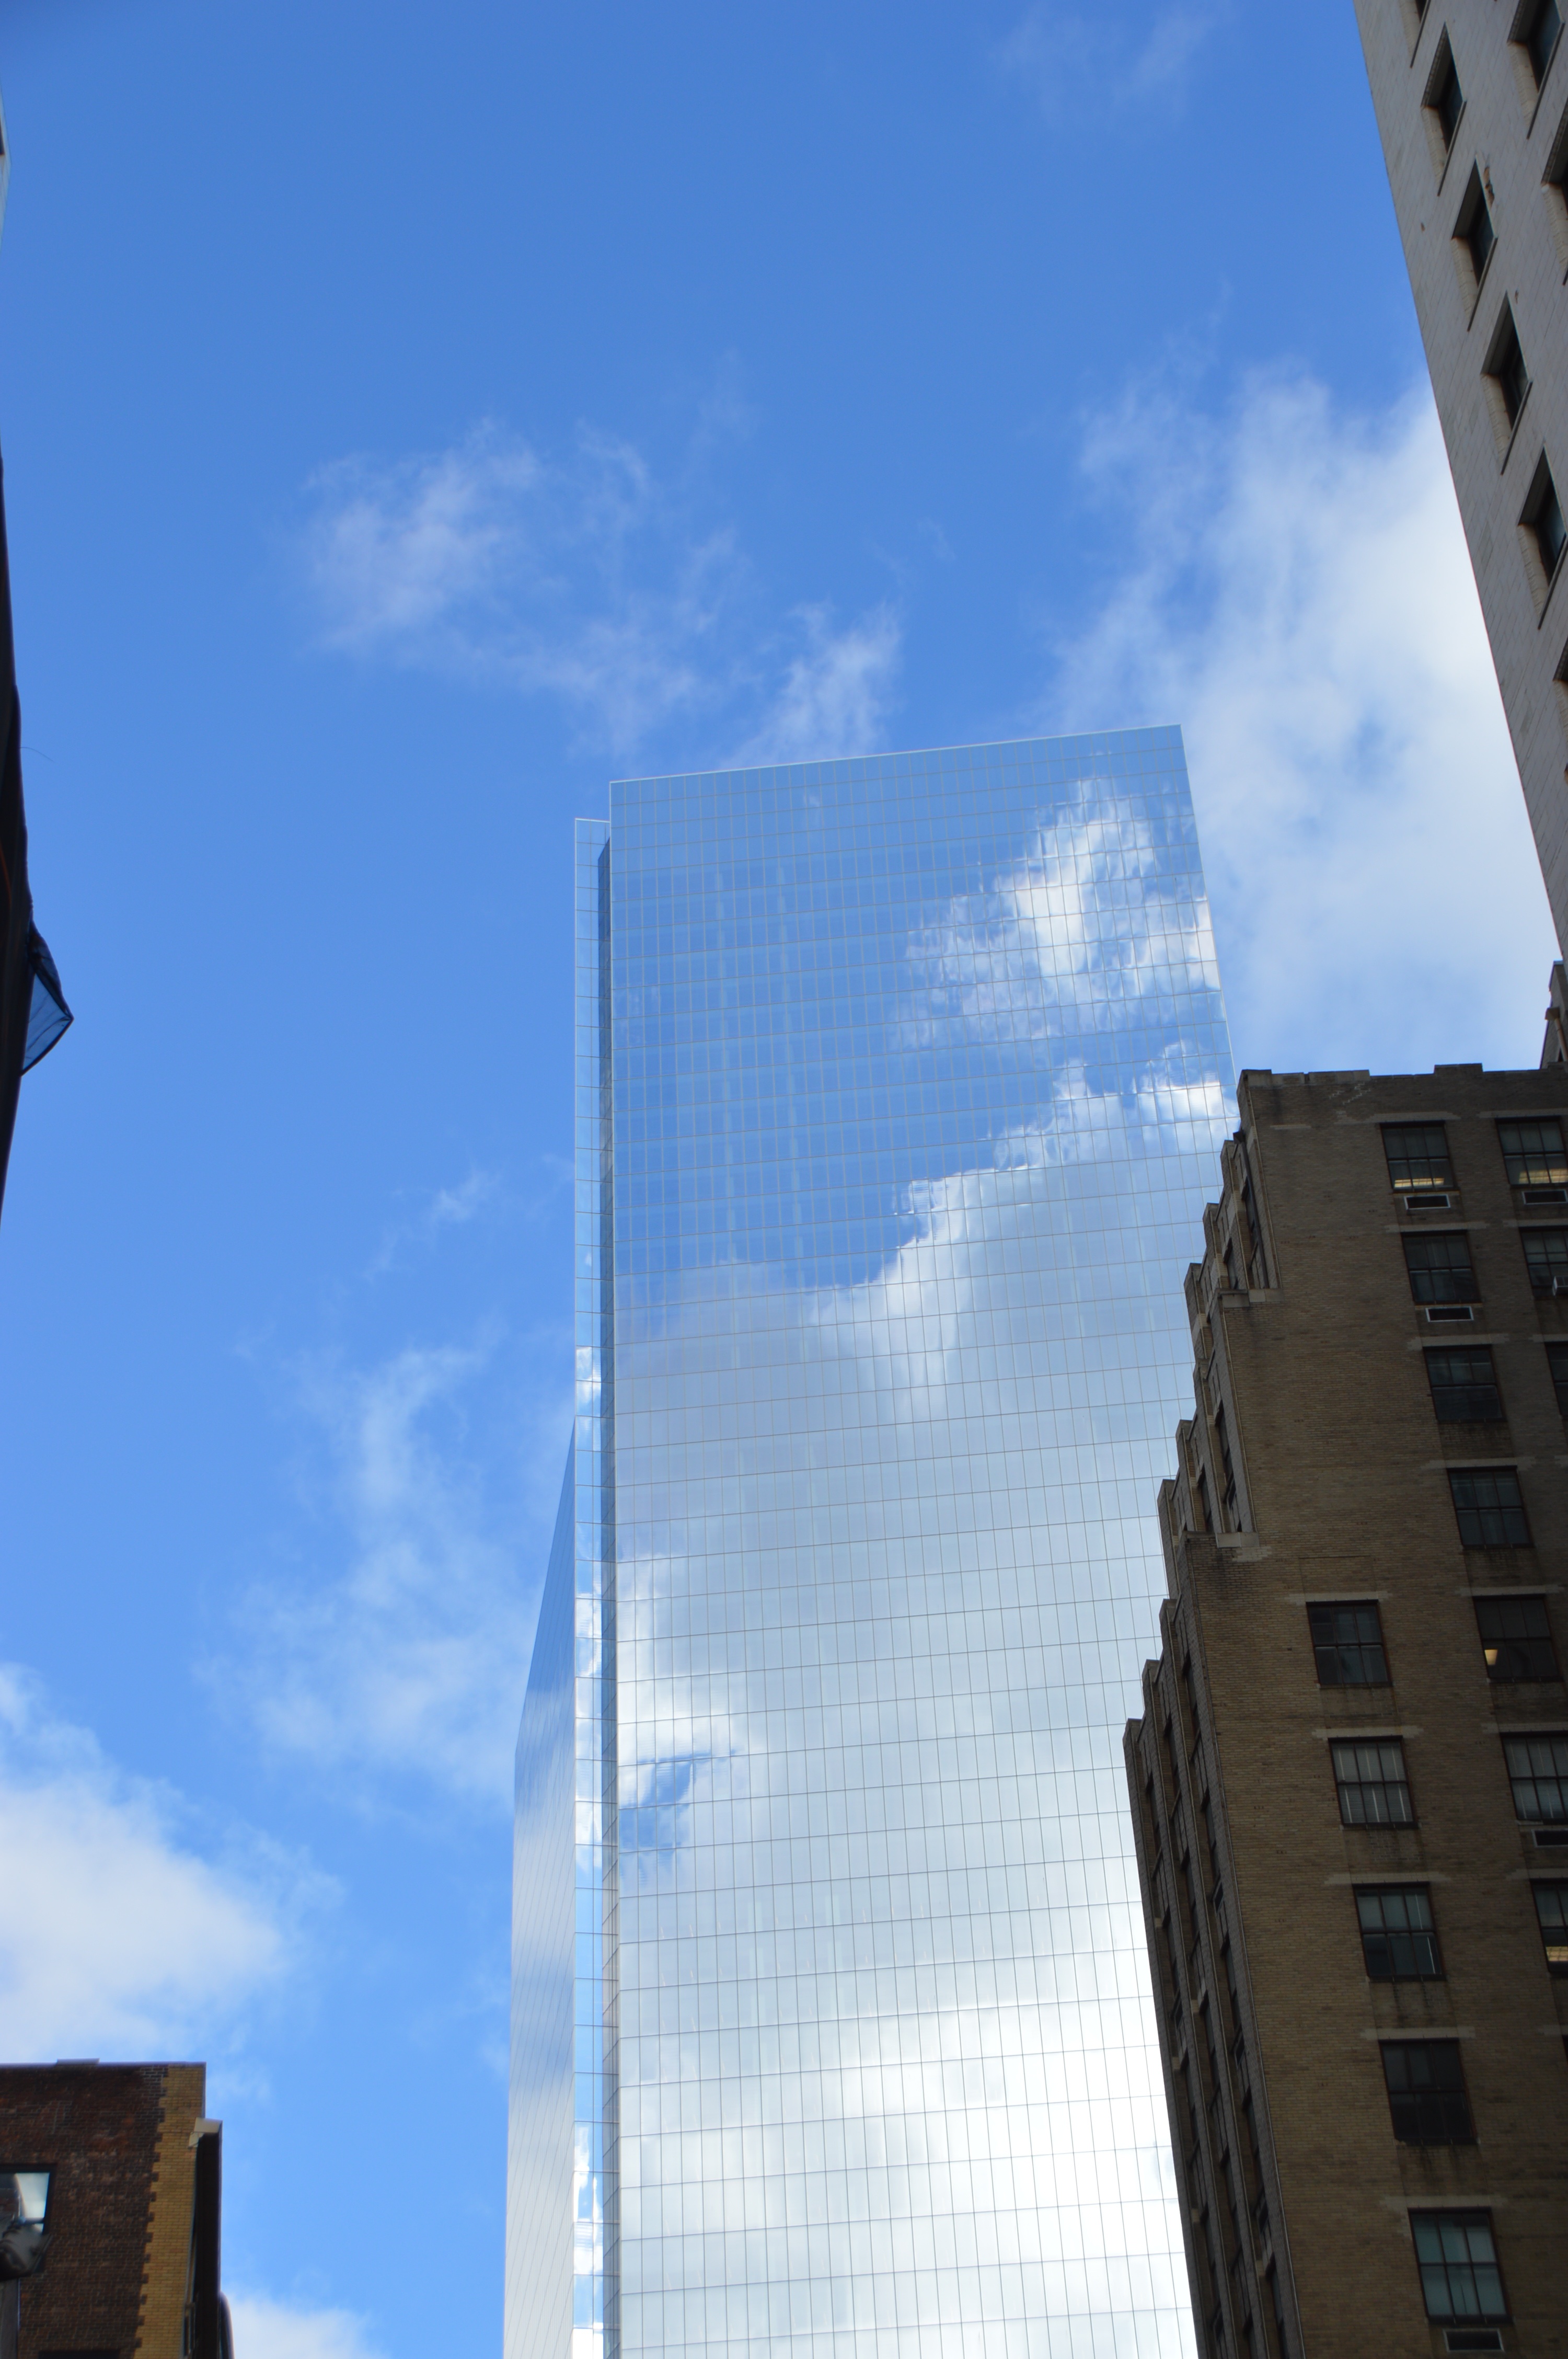
architecture, sky, skyline, city, skyscraper, downtown, tower, landmark, facade, blue, tower block